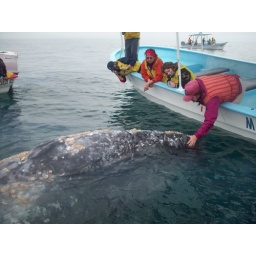
A lucky person pets a gray whale while her friends watch in awe.